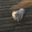
Label: dog